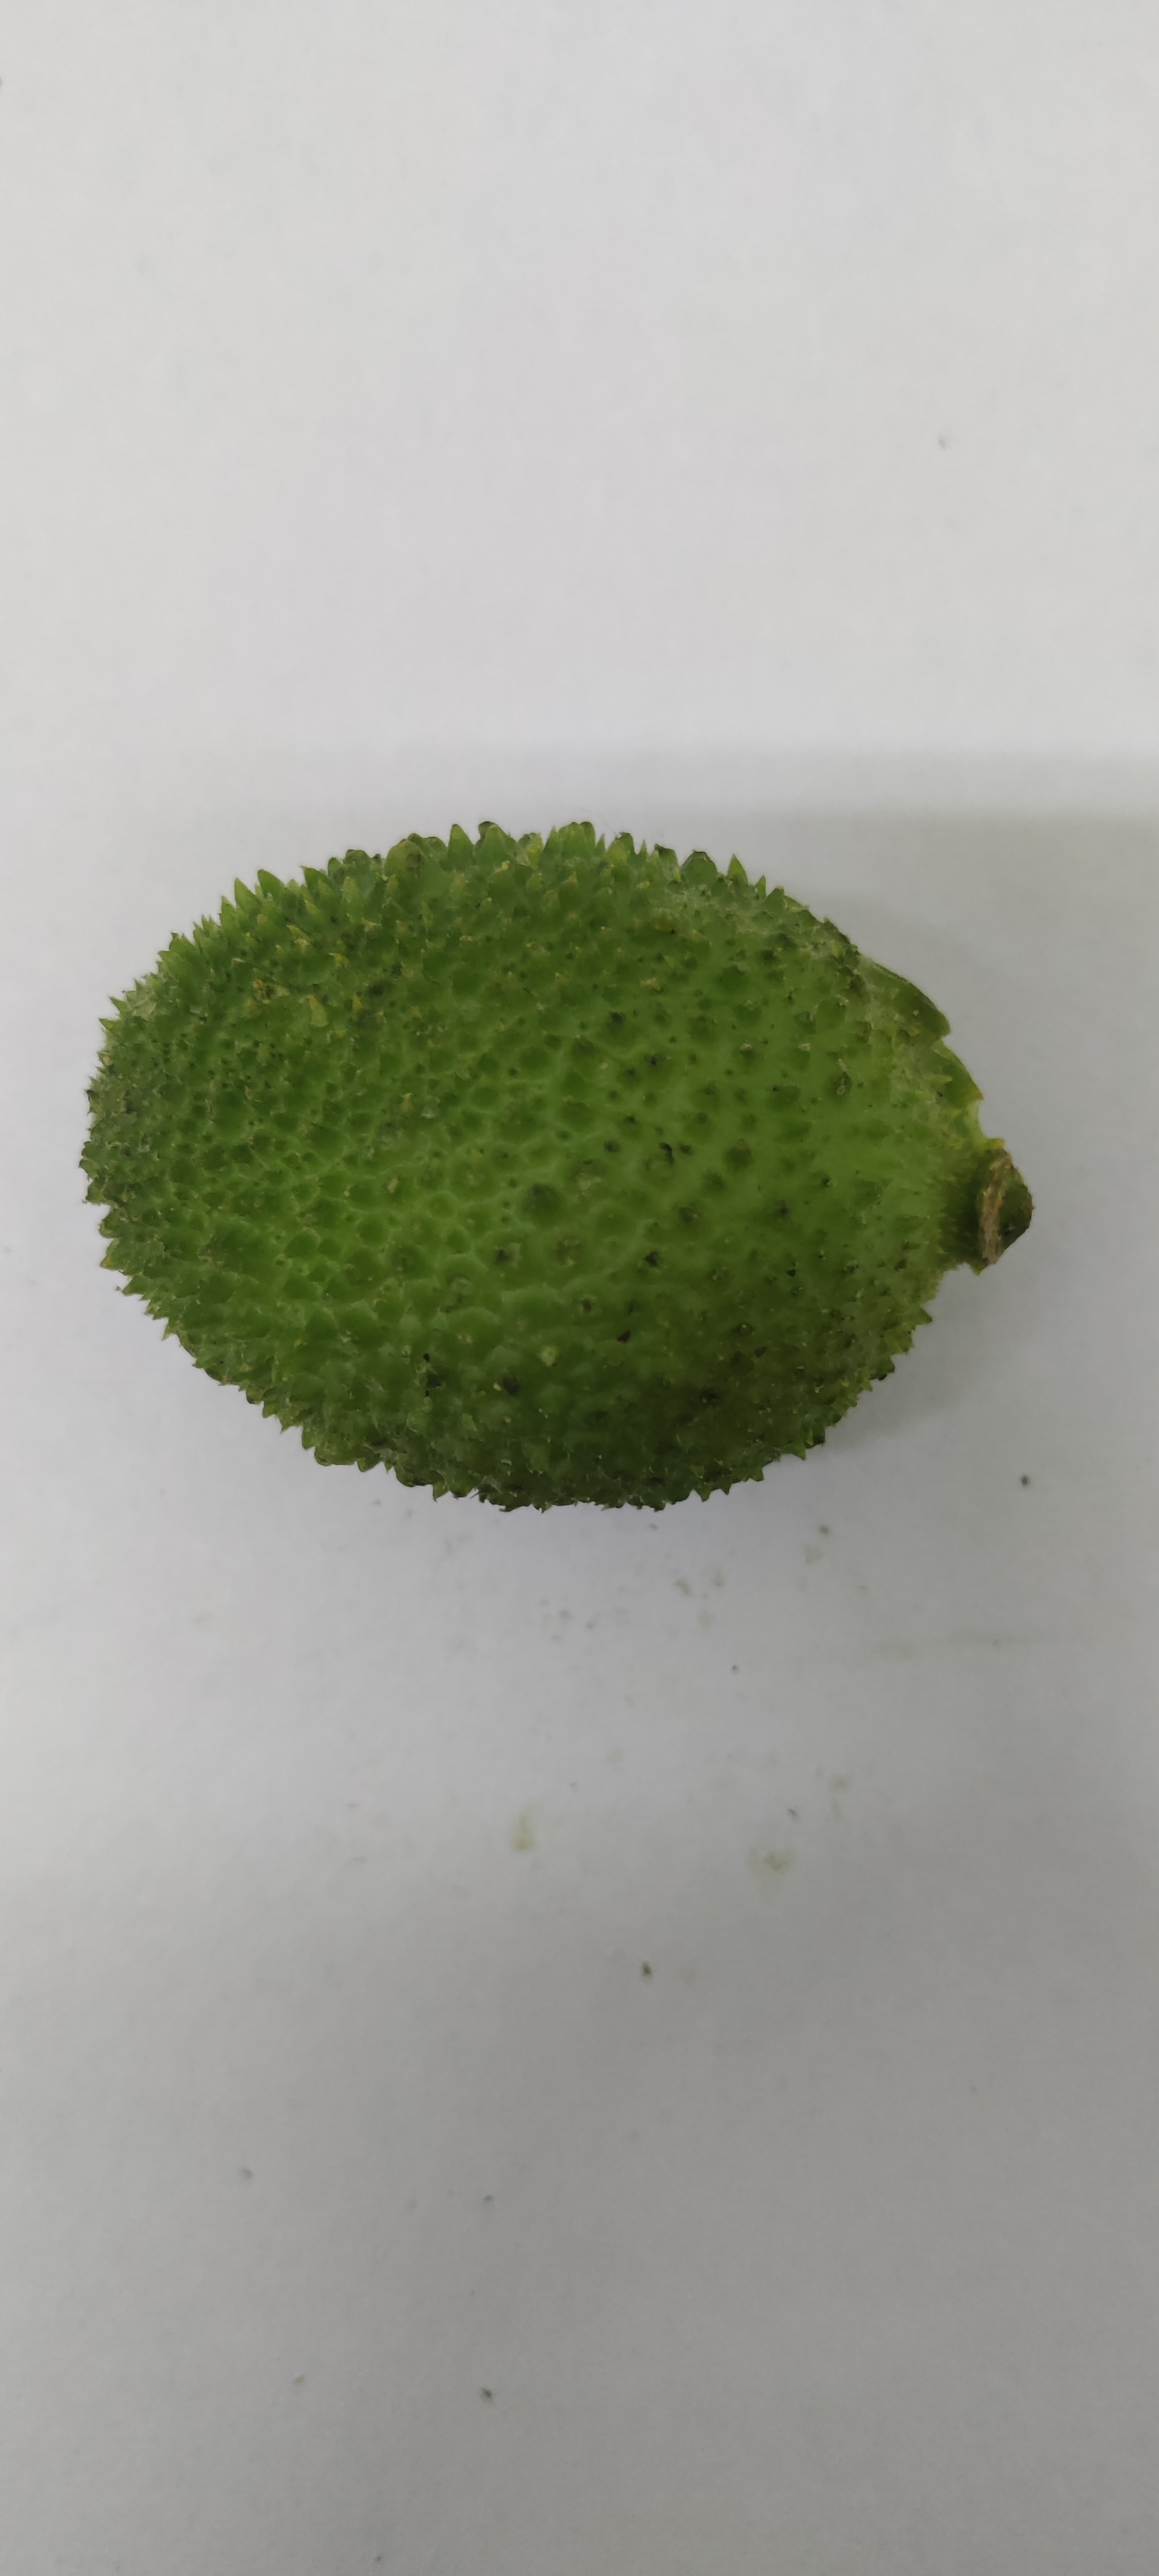
Crop: Spiny Gourd
Condition: Fresh